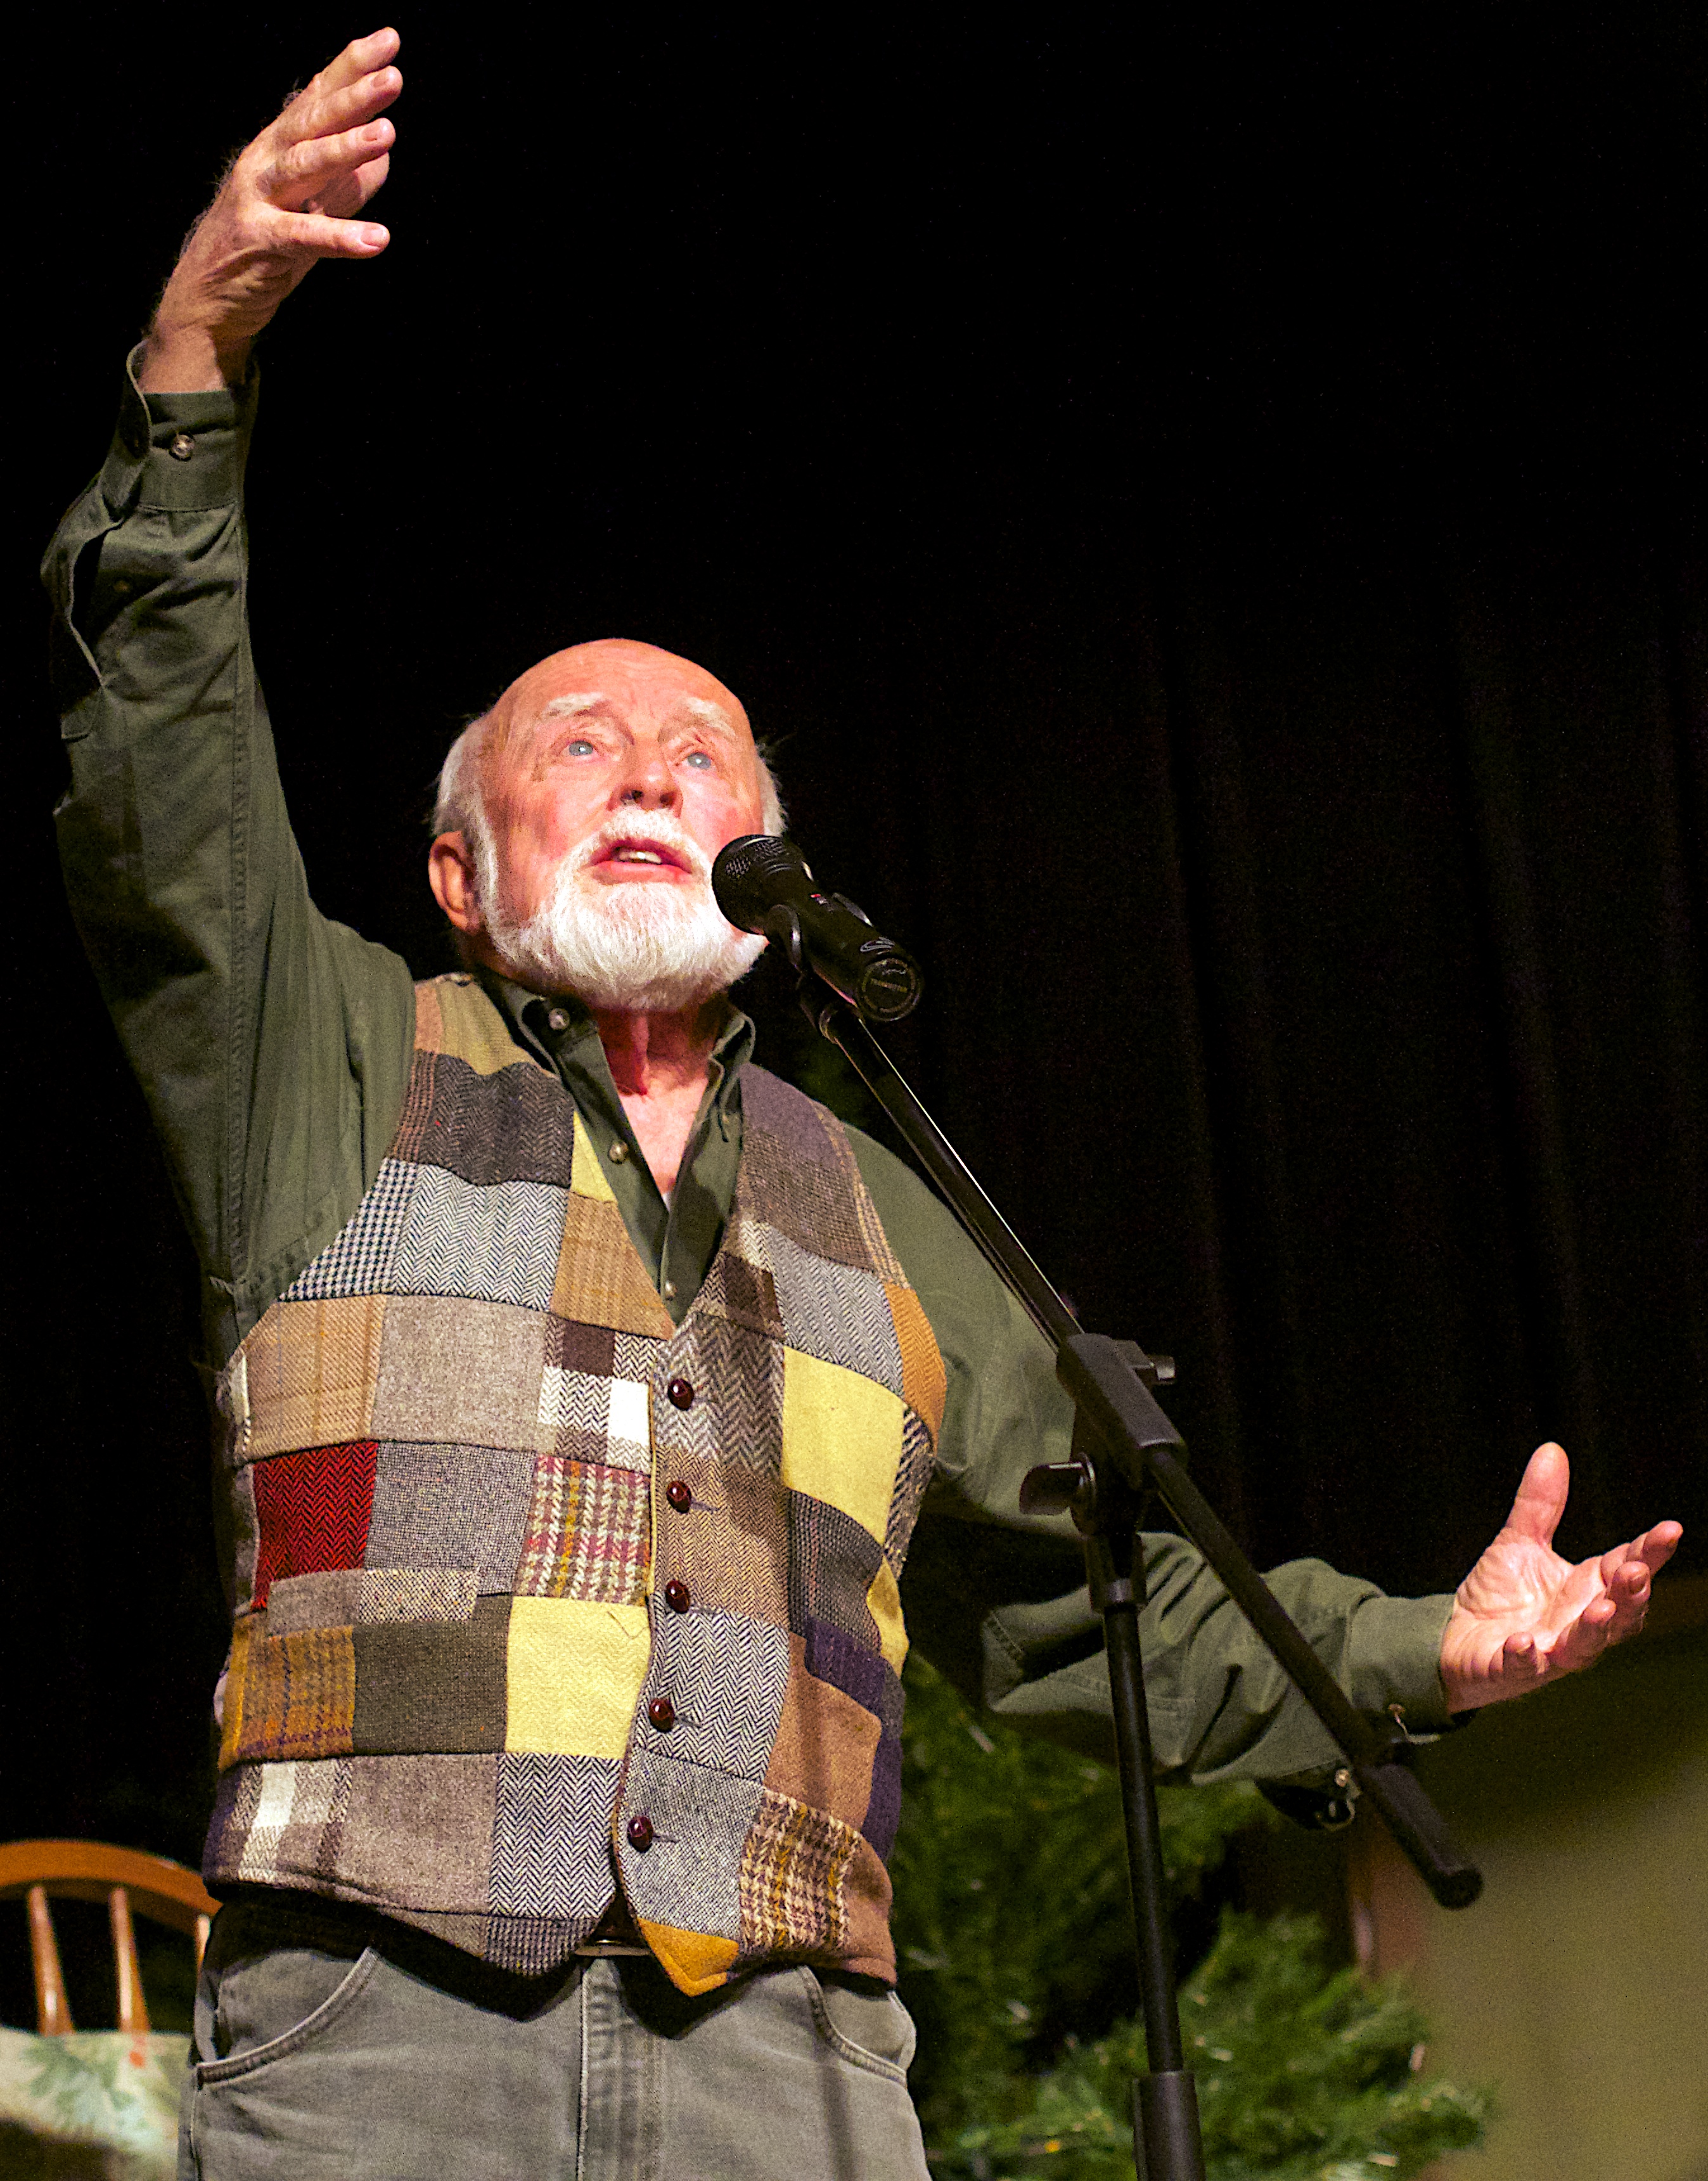
music, concert, musician, performance art, theatre, stage, performance, singing, guitarist, tellabration, entertainment, performing arts, singer songwriter, musical theatre